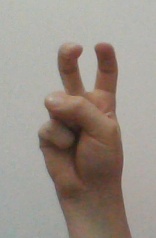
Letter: toot